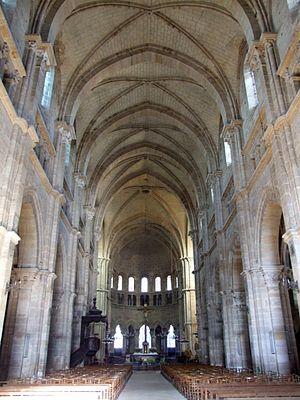
Cathédrale Saint-Mammès de Langres, FRANCE
La cathédrale Saint-Mammès est une cathédrale catholique romaine située à Langres, dans le département français de la Haute-Marne en région Champagne-Ardenne.
Langres est une commune française du département de la Haute-Marne, dont elle est l'une des deux sous-préfectures, en région Grand Est.